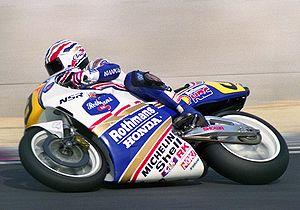
Michael « Mick » Doohan, né le 4 juin 1965 à Brisbane, est un ancien pilote de vitesse moto australien.